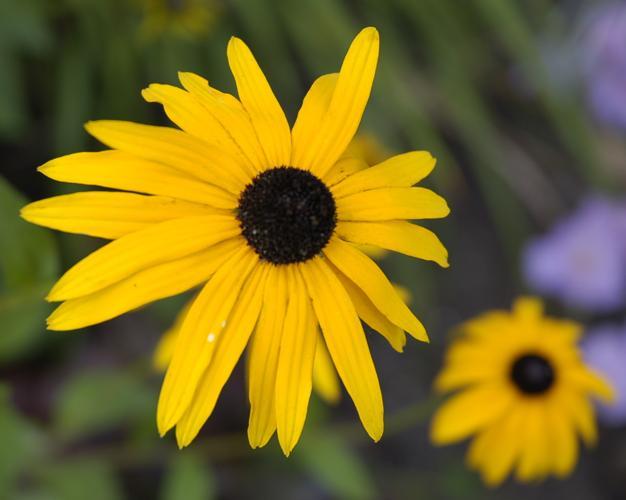
Label: black-eyed susan